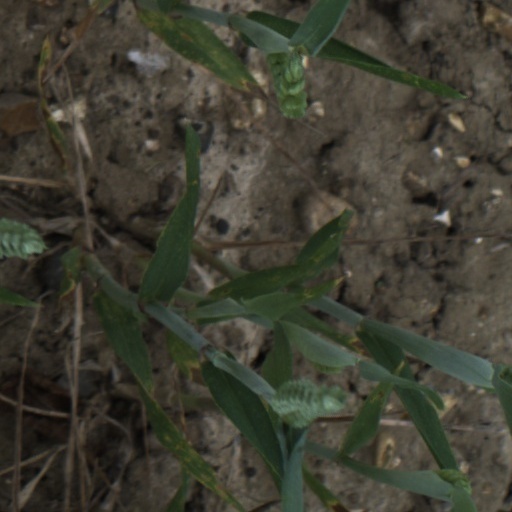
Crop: wheat